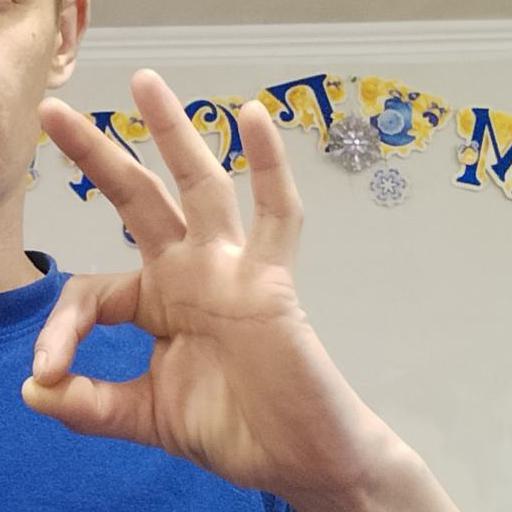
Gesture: ok